Reuben Sweet House

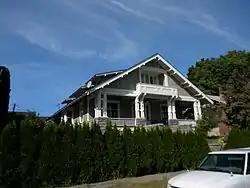

The Reuben Sweet House, located at 6 Chicago Ave. in Yakima, Washington, United States, was built in 1910 and is listed on the National Register of Historic Places.